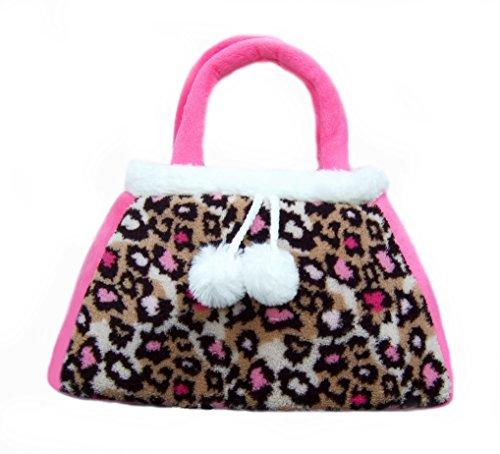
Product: girlzndollz Leopard Print Toddler Purse, Pink
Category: Toys & Games | Dolls & Accessories | Playsets
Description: Pink leopard plush.
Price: $9.73
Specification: ProductDimensions:13x3x8inches|ItemWeight:3.2ounces|ShippingWeight:3.2ounces(Viewshippingratesandpolicies)|DomesticShipping:ItemcanbeshippedwithinU.S.|InternationalShipping:ThisitemcanbeshippedtoselectcountriesoutsideoftheU.S.LearnMore|ASIN:B01LTARH82|Itemmodelnumber:600558|Manufacturerrecommendedage:3-11months